B movies (exploitation boom)

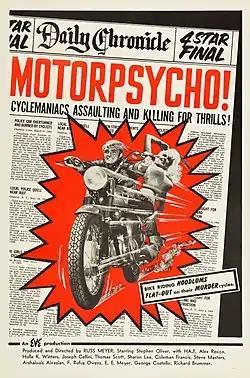
"Motorpsycho" (1965) exemplifies the shocking nature of many B movies of the time.

With the loosening of industry censorship constraints, the 1960s and 1970s saw a major expansion in the production and commercial viability of a variety of B-movie subgenres that have come to be known collectively as exploitation films. Exploitation-style promotional practices had become standard practice at the lower-budget end of the industry. With major studios having exited traditional B-movie production, "exploitation" became a way to refer to the entire field of low-budget genre films.